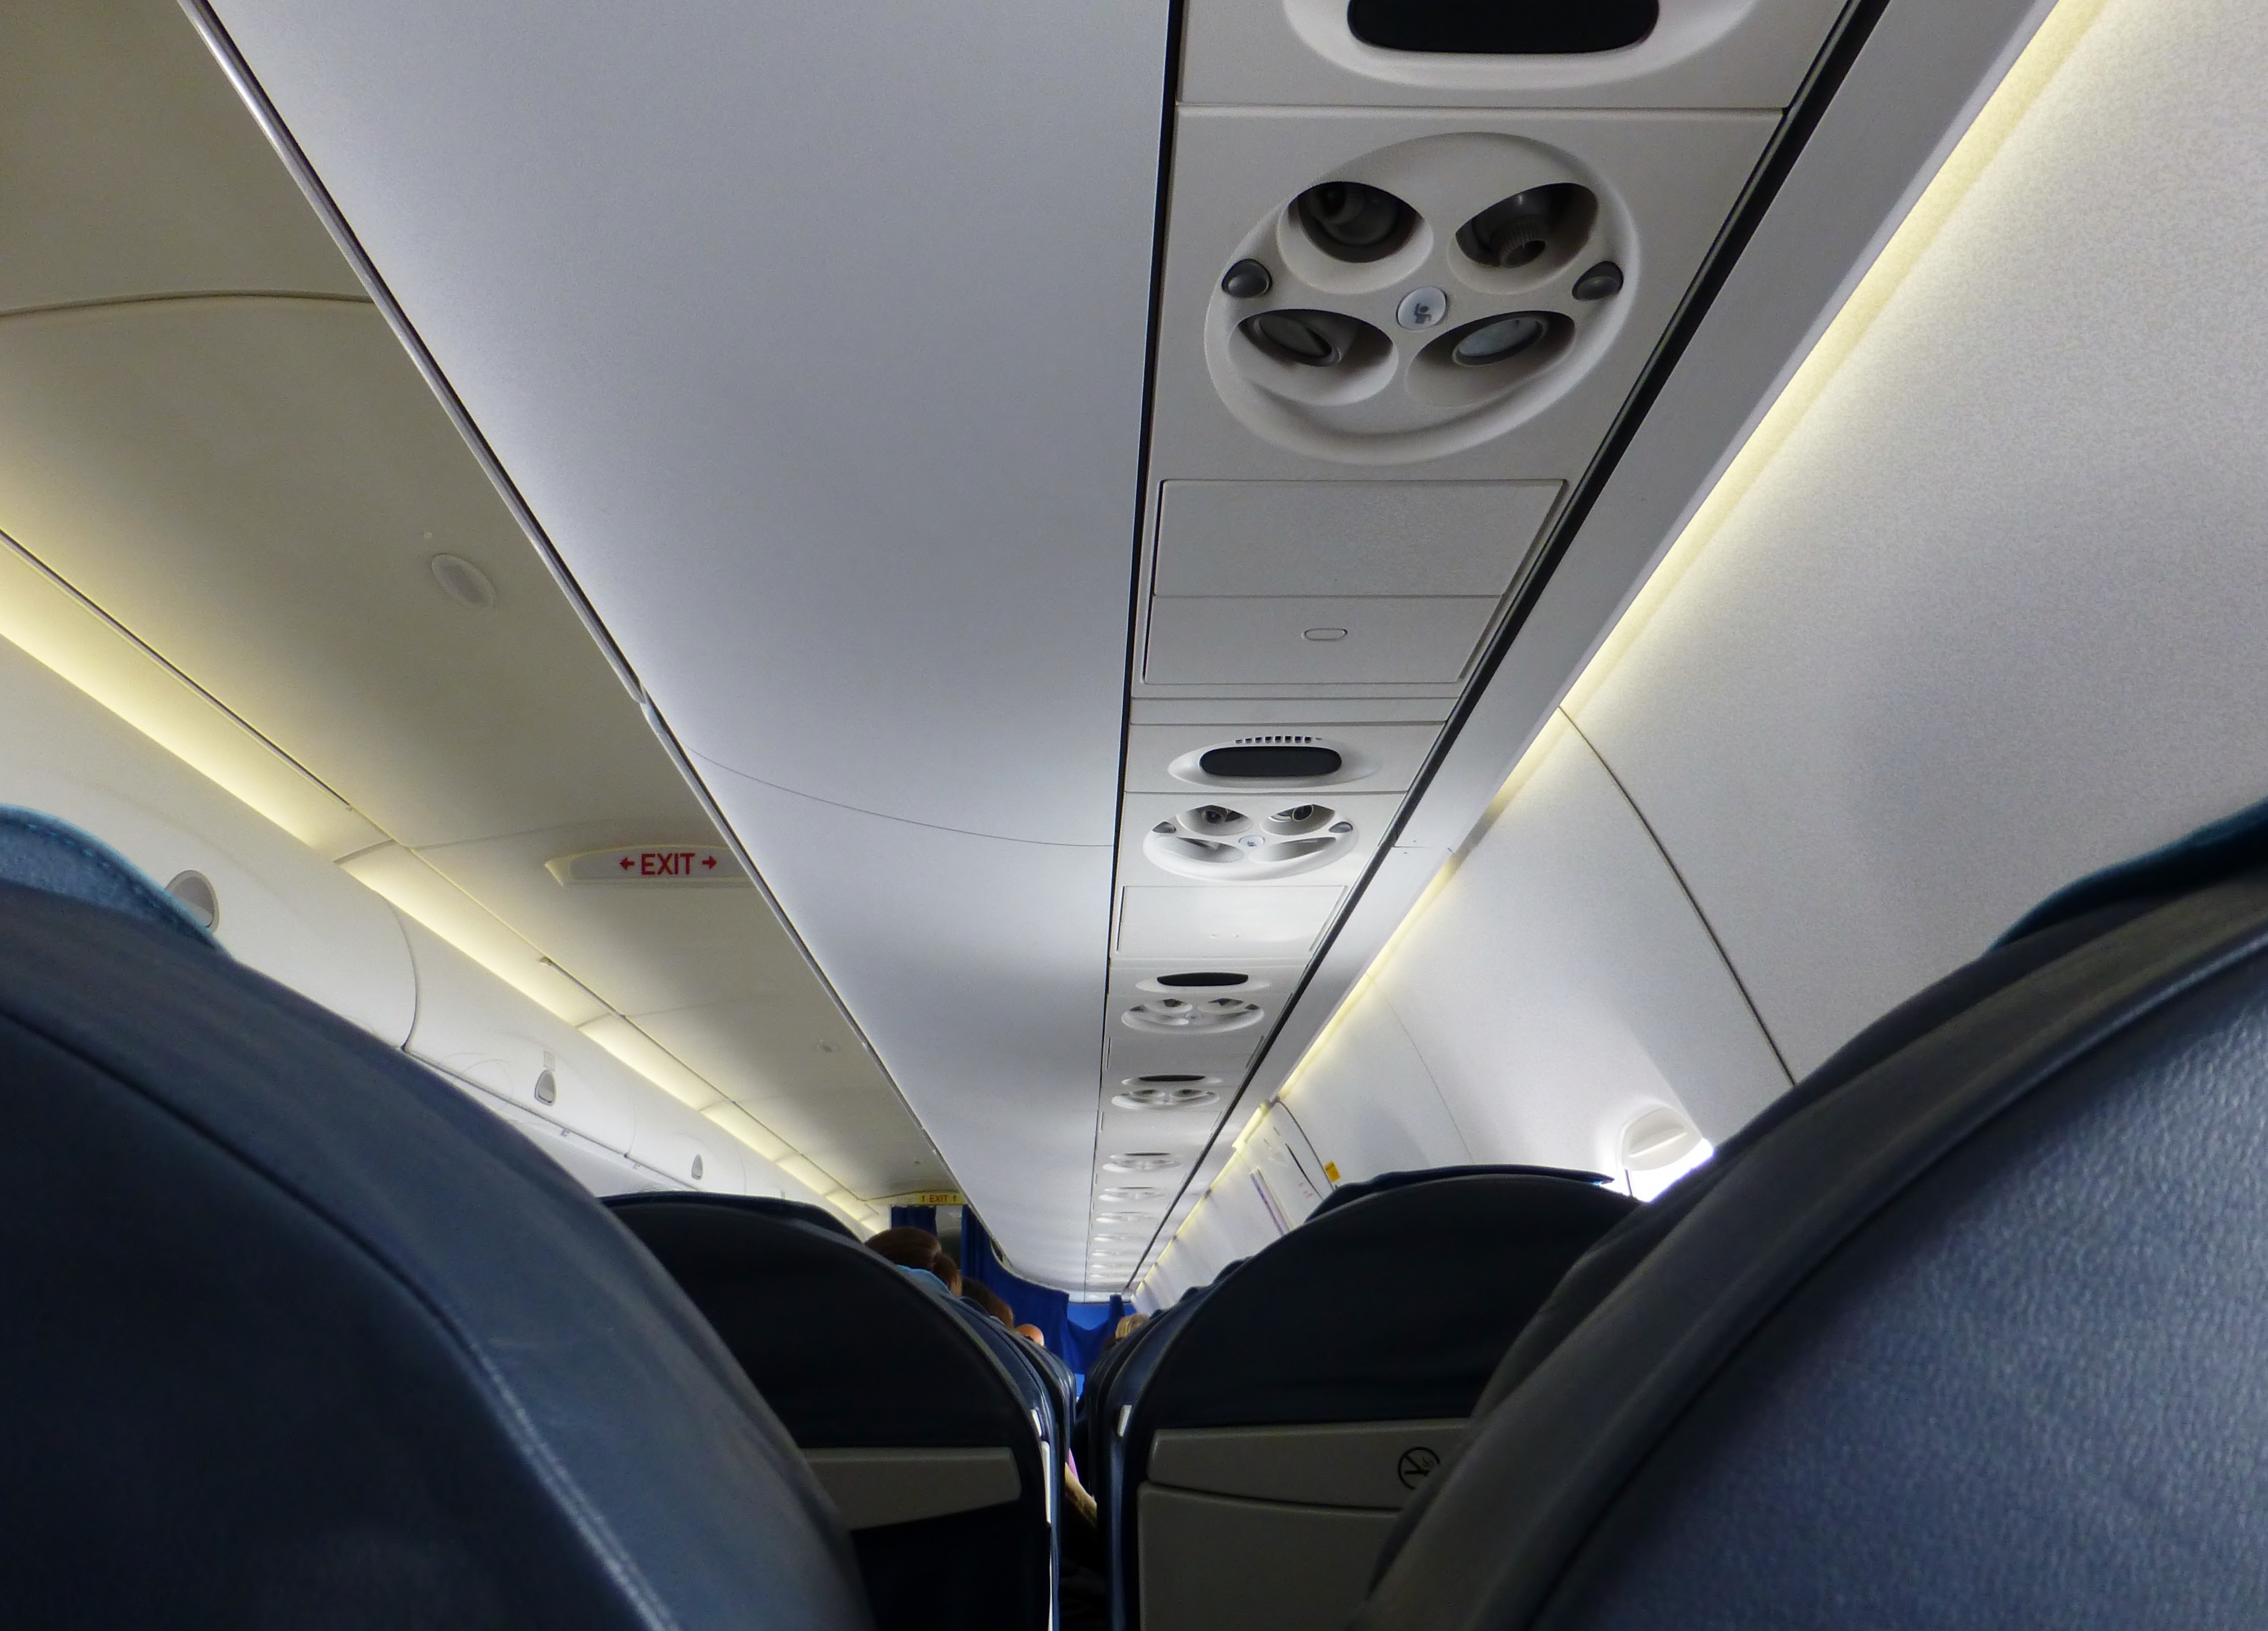
car, wheel, fly, travel, aircraft, transport, vehicle, flight, holiday, steering wheel, blanket, sit, airliner, rim, airlines, ventilation, air traffic, passenger aircraft, airline travel, city car, above the clouds, land vehicle, automobile make, automotive exterior, compact car, family car